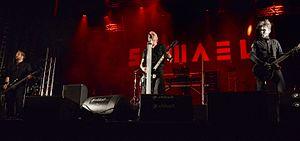
Samael au Fall of Summer Festival, le 2 Septembre 2016 à Torcy.